Tamika Mkandawire

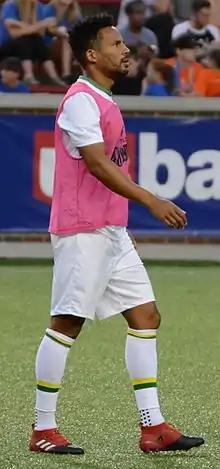
Mkandawire playing for Tampa Bay Rowdies in 2017

Tamika Paul Mkandawire (born 28 May 1983) is a former professional footballer who played as a midfielder or defender. Born in Malawi, he made two appearances for the England C national team.